Sten Lundbo

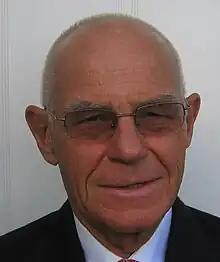
Ambassador Sten Lundbo

Sten Fredrik Lundbo (born 18 November 1940 in Bergen) is a Norwegian diplomat and was Ambassador to the Council of Europe in Strasbourg, France 1995 - 2000 and to the Republic of Poland 2000 - 2005.